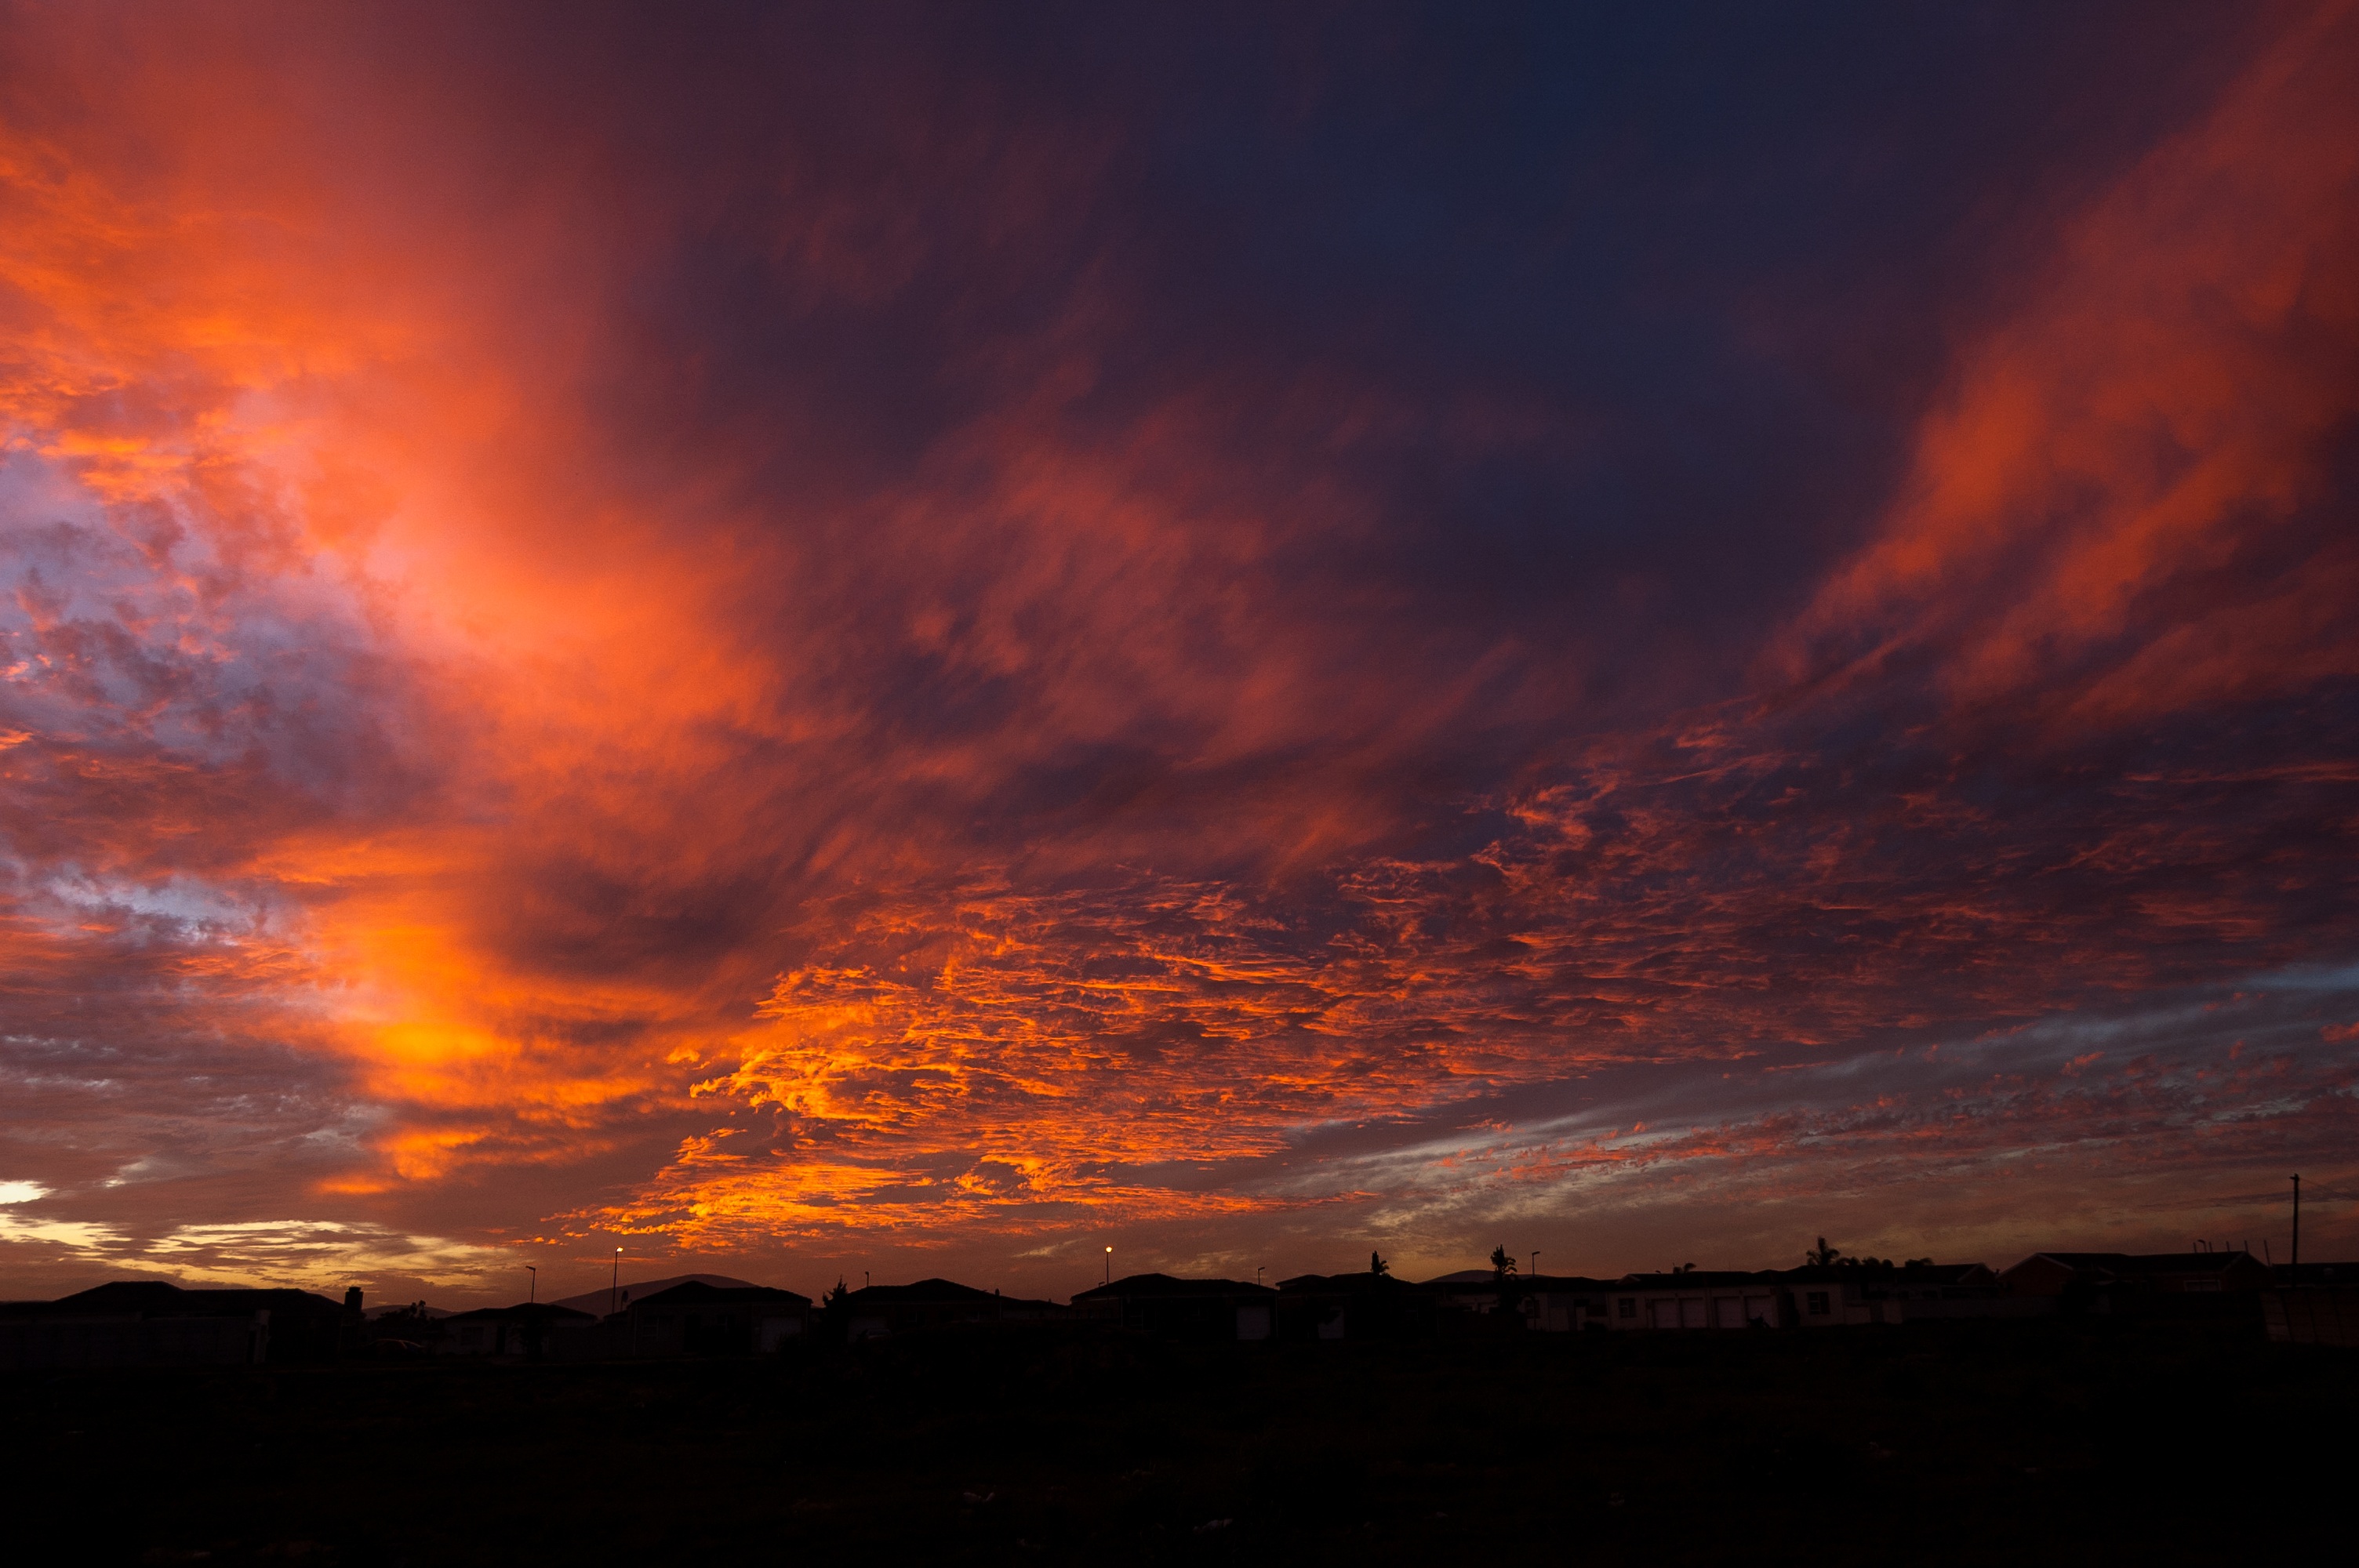
horizon, cloud, sky, sunrise, sunset, skyline, warm, morning, dawn, atmosphere, dusk, evening, blues, clouds, oranges, south africa, afterglow, cape town, sunset skies, purples, burning skies, meteorological phenomenon, red sky at morning